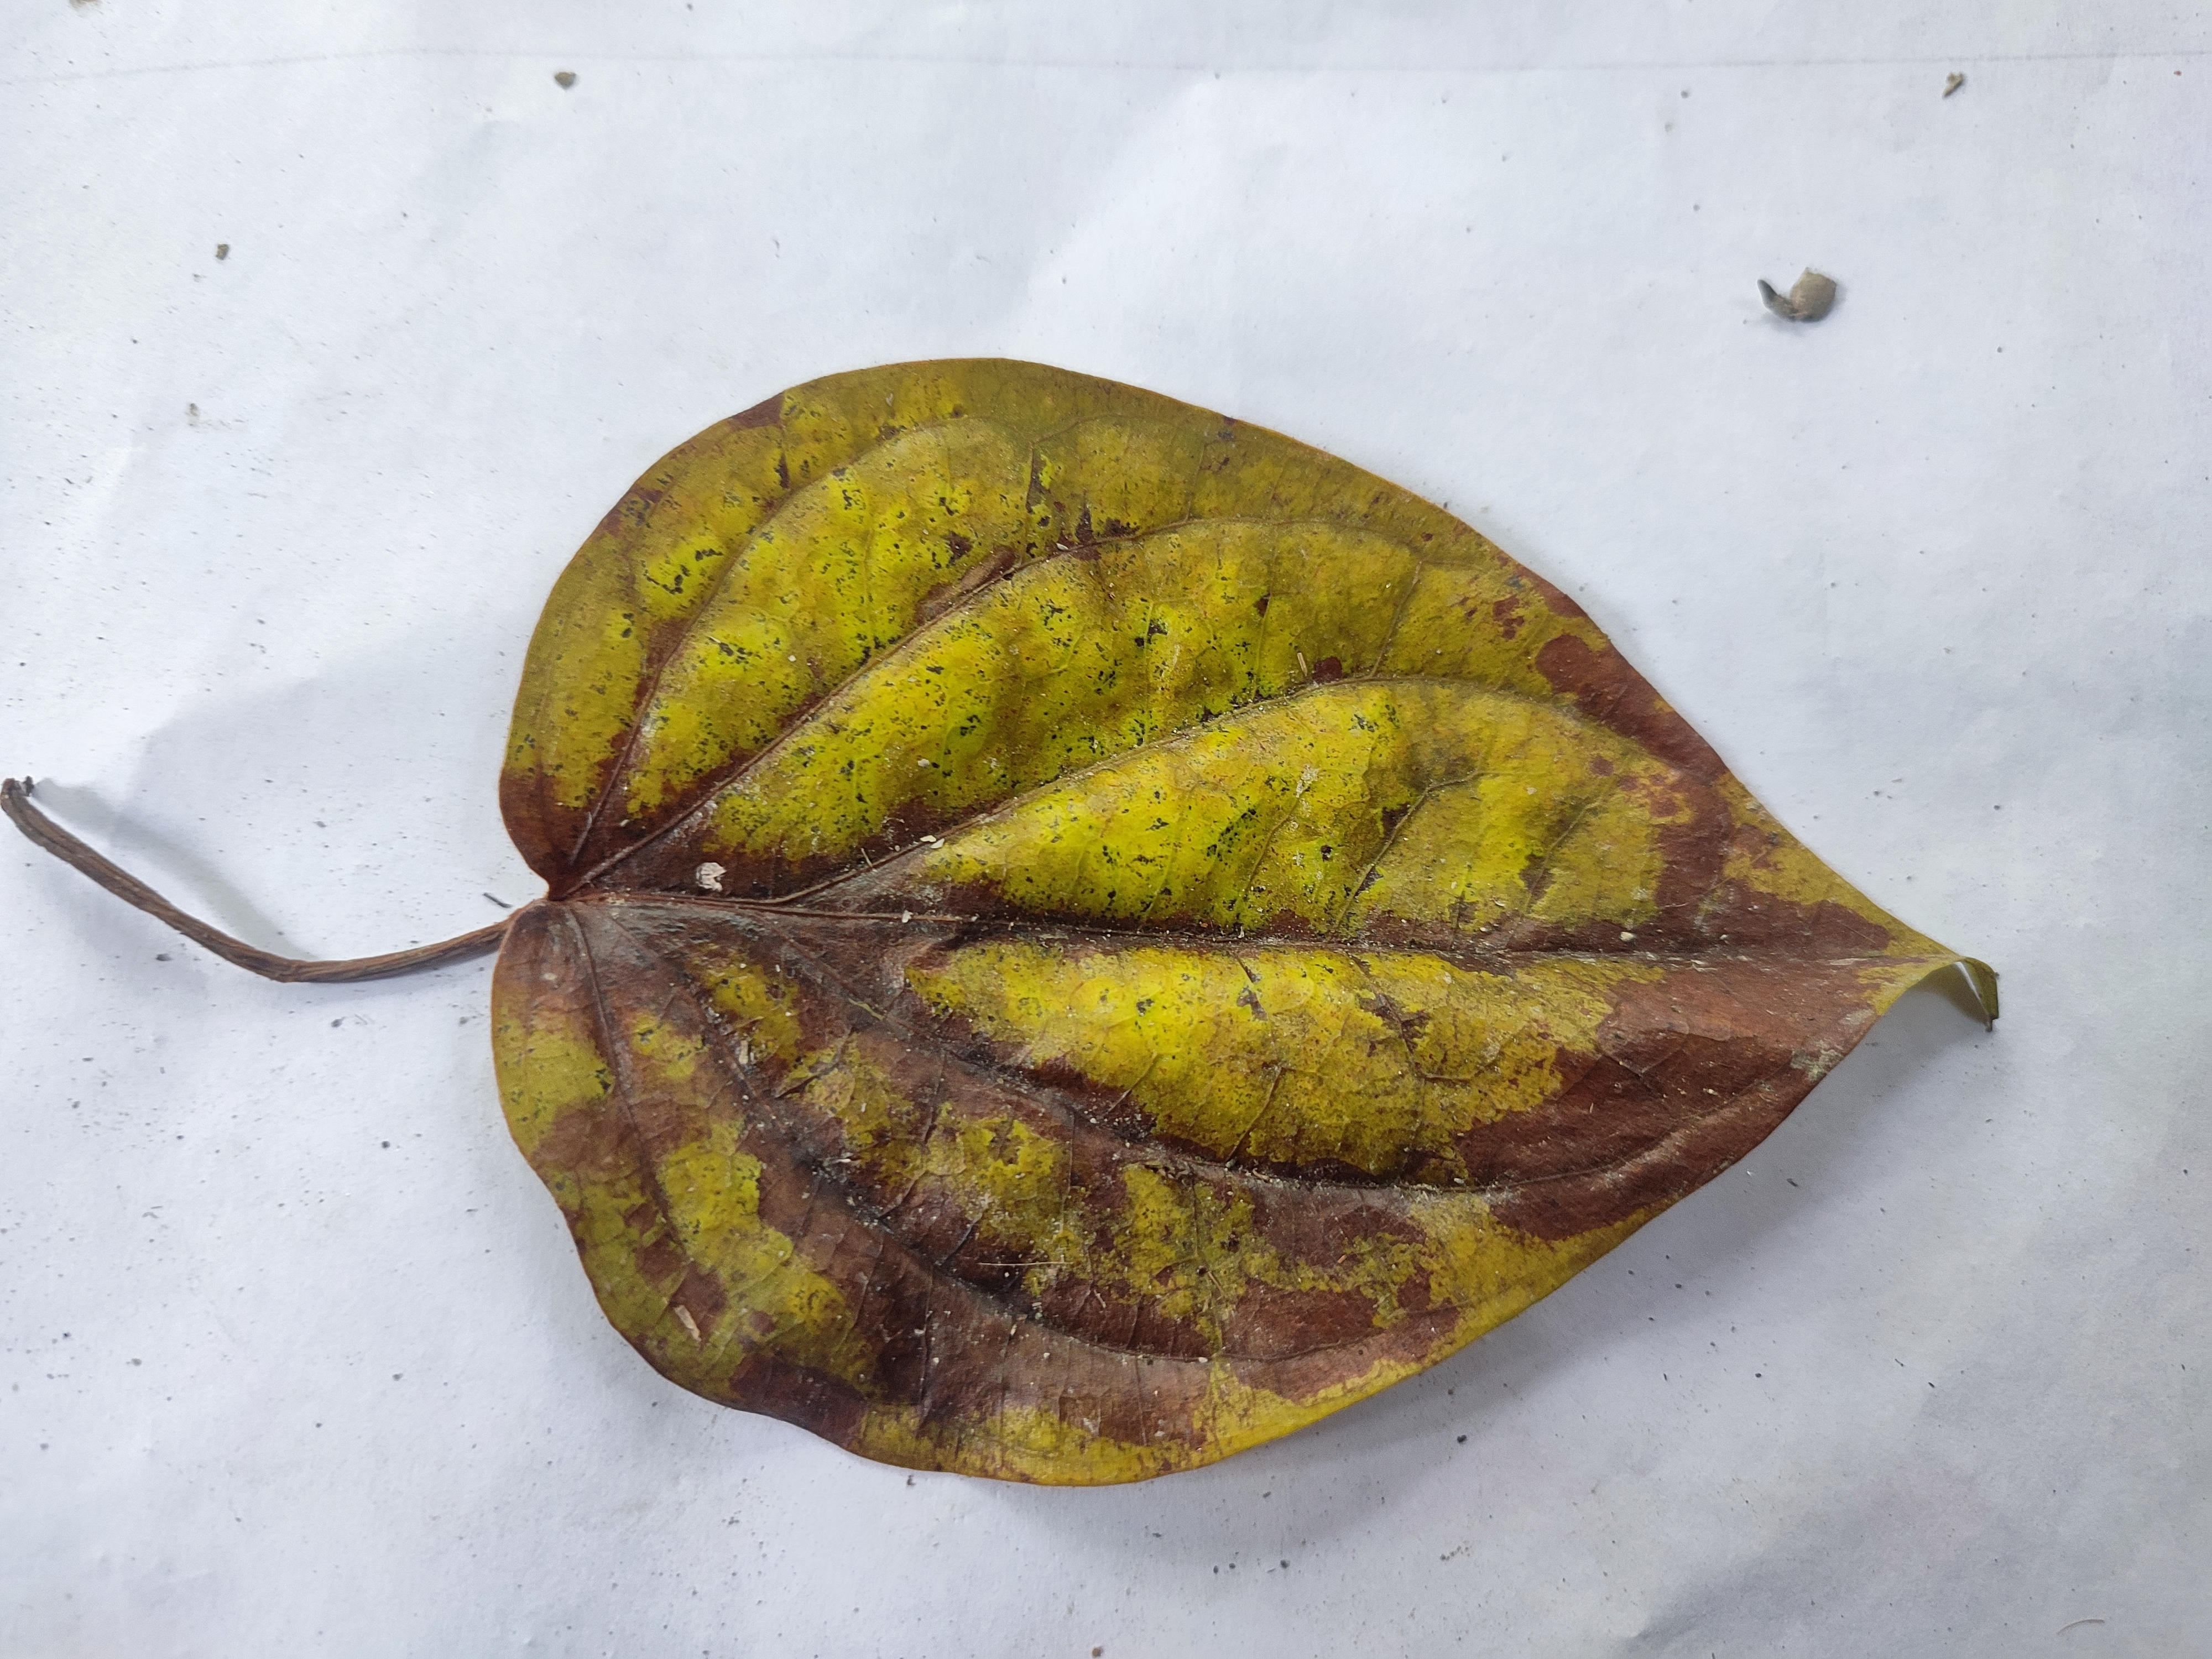
Label: Dried_Leaf